Bang Rak district

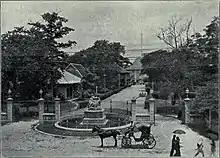
European governments set up diplomatic missions in Bang Rak. Among them was the British Legation, pictured c. 1908.

The Westerners also indirectly set off the city's transformation. They petitioned Mongkut to build roads for their use, first to the Phra Khanong area (to where they planned to relocate but later abandoned the idea), then to serve the waterfront community in Bang Rak. The King obliged, and had Thanon Trong (also known as Hua Lamphong Road and later to become Rama IV Road) constructed in 1857 and Charoen Krung Road in 1862. Si Lom Road soon followed, linking the two. The introduction of land-based transport transformed the city, and Charoen Krung became its main thoroughfare, bringing commerce and spurring development.